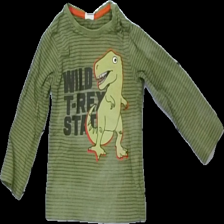
View: front
Type: Top
Category: Children
Brand: H&M
Colors: Green, Orange, Black
Material: 100% cotton
Pattern: Striped
Cut: Regular
Size: 86
Season: All
Damage location: top center
Price range: <50
Recommended usage: Export
Description: randig långärmad tröja med dinosaurie och text på, urtvtätad